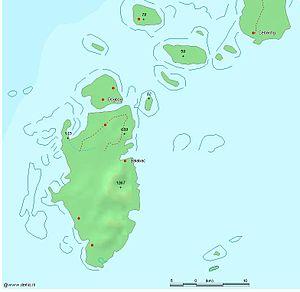
L'île de Balabac se situe en mer de Sulu. Elle est l'île la plus occidentale de la province de Palawan, aux Philippines, à seulement 50 km au nord de l'État de Sabah. Le détroit de Balabac sépare l'île philippine des îles malaises Balambangan et Banggi.